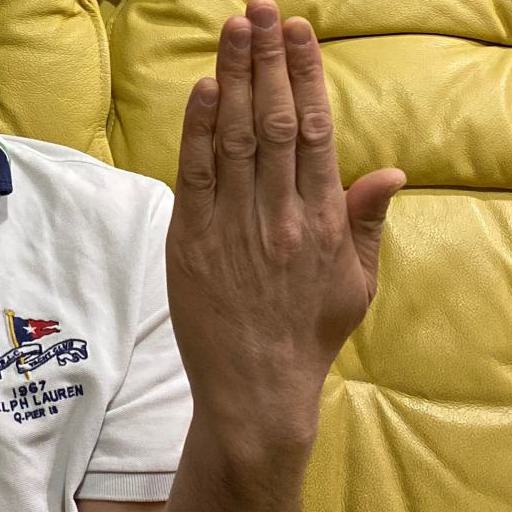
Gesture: stop_inverted